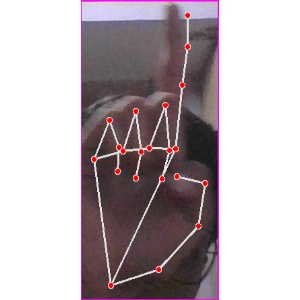
अक्षर: क